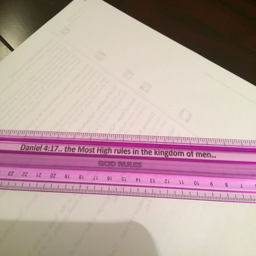
craft for person : bought these rulers and inserted the verse inside the clear handle